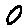
Label: 0